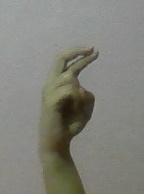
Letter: zay